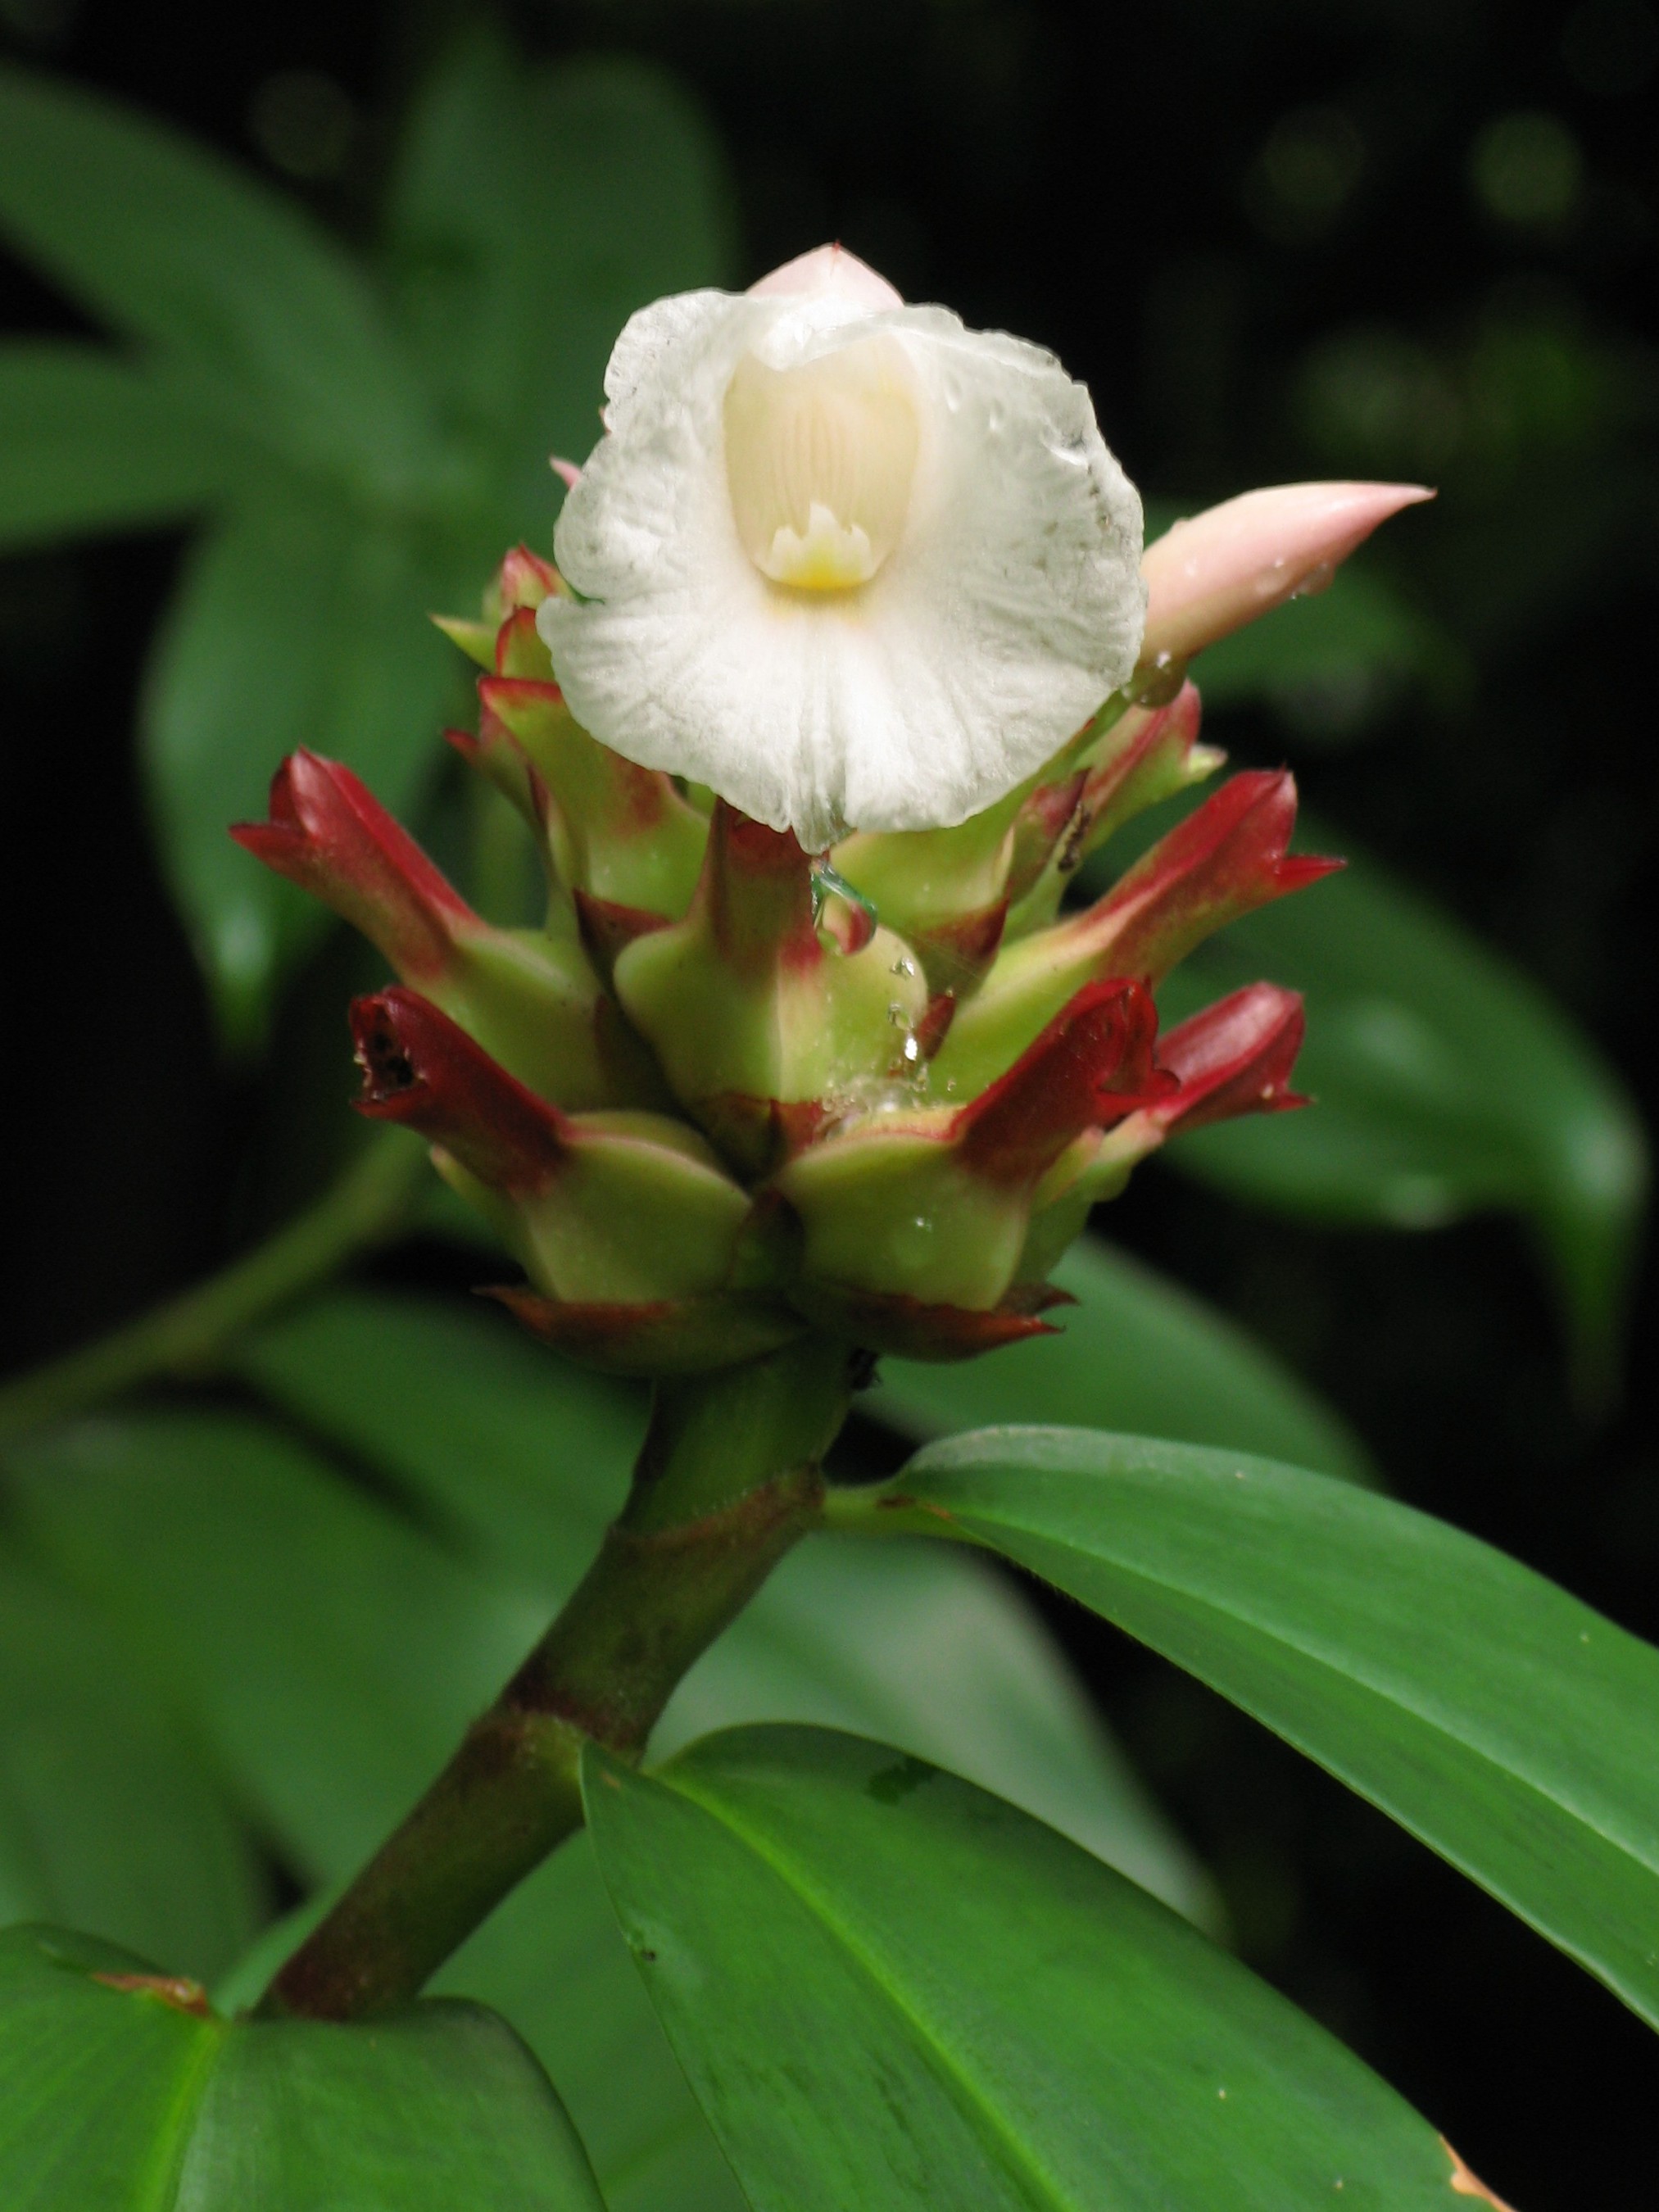
plant, white, leaf, flower, high, botany, flora, hires, flowerpicturesnolimits, hi, res, powershotg7, canong7, macro photography, flowering plant, plant stem, land plant